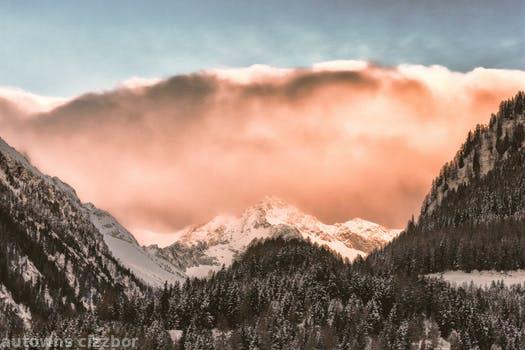
Label: Watermark